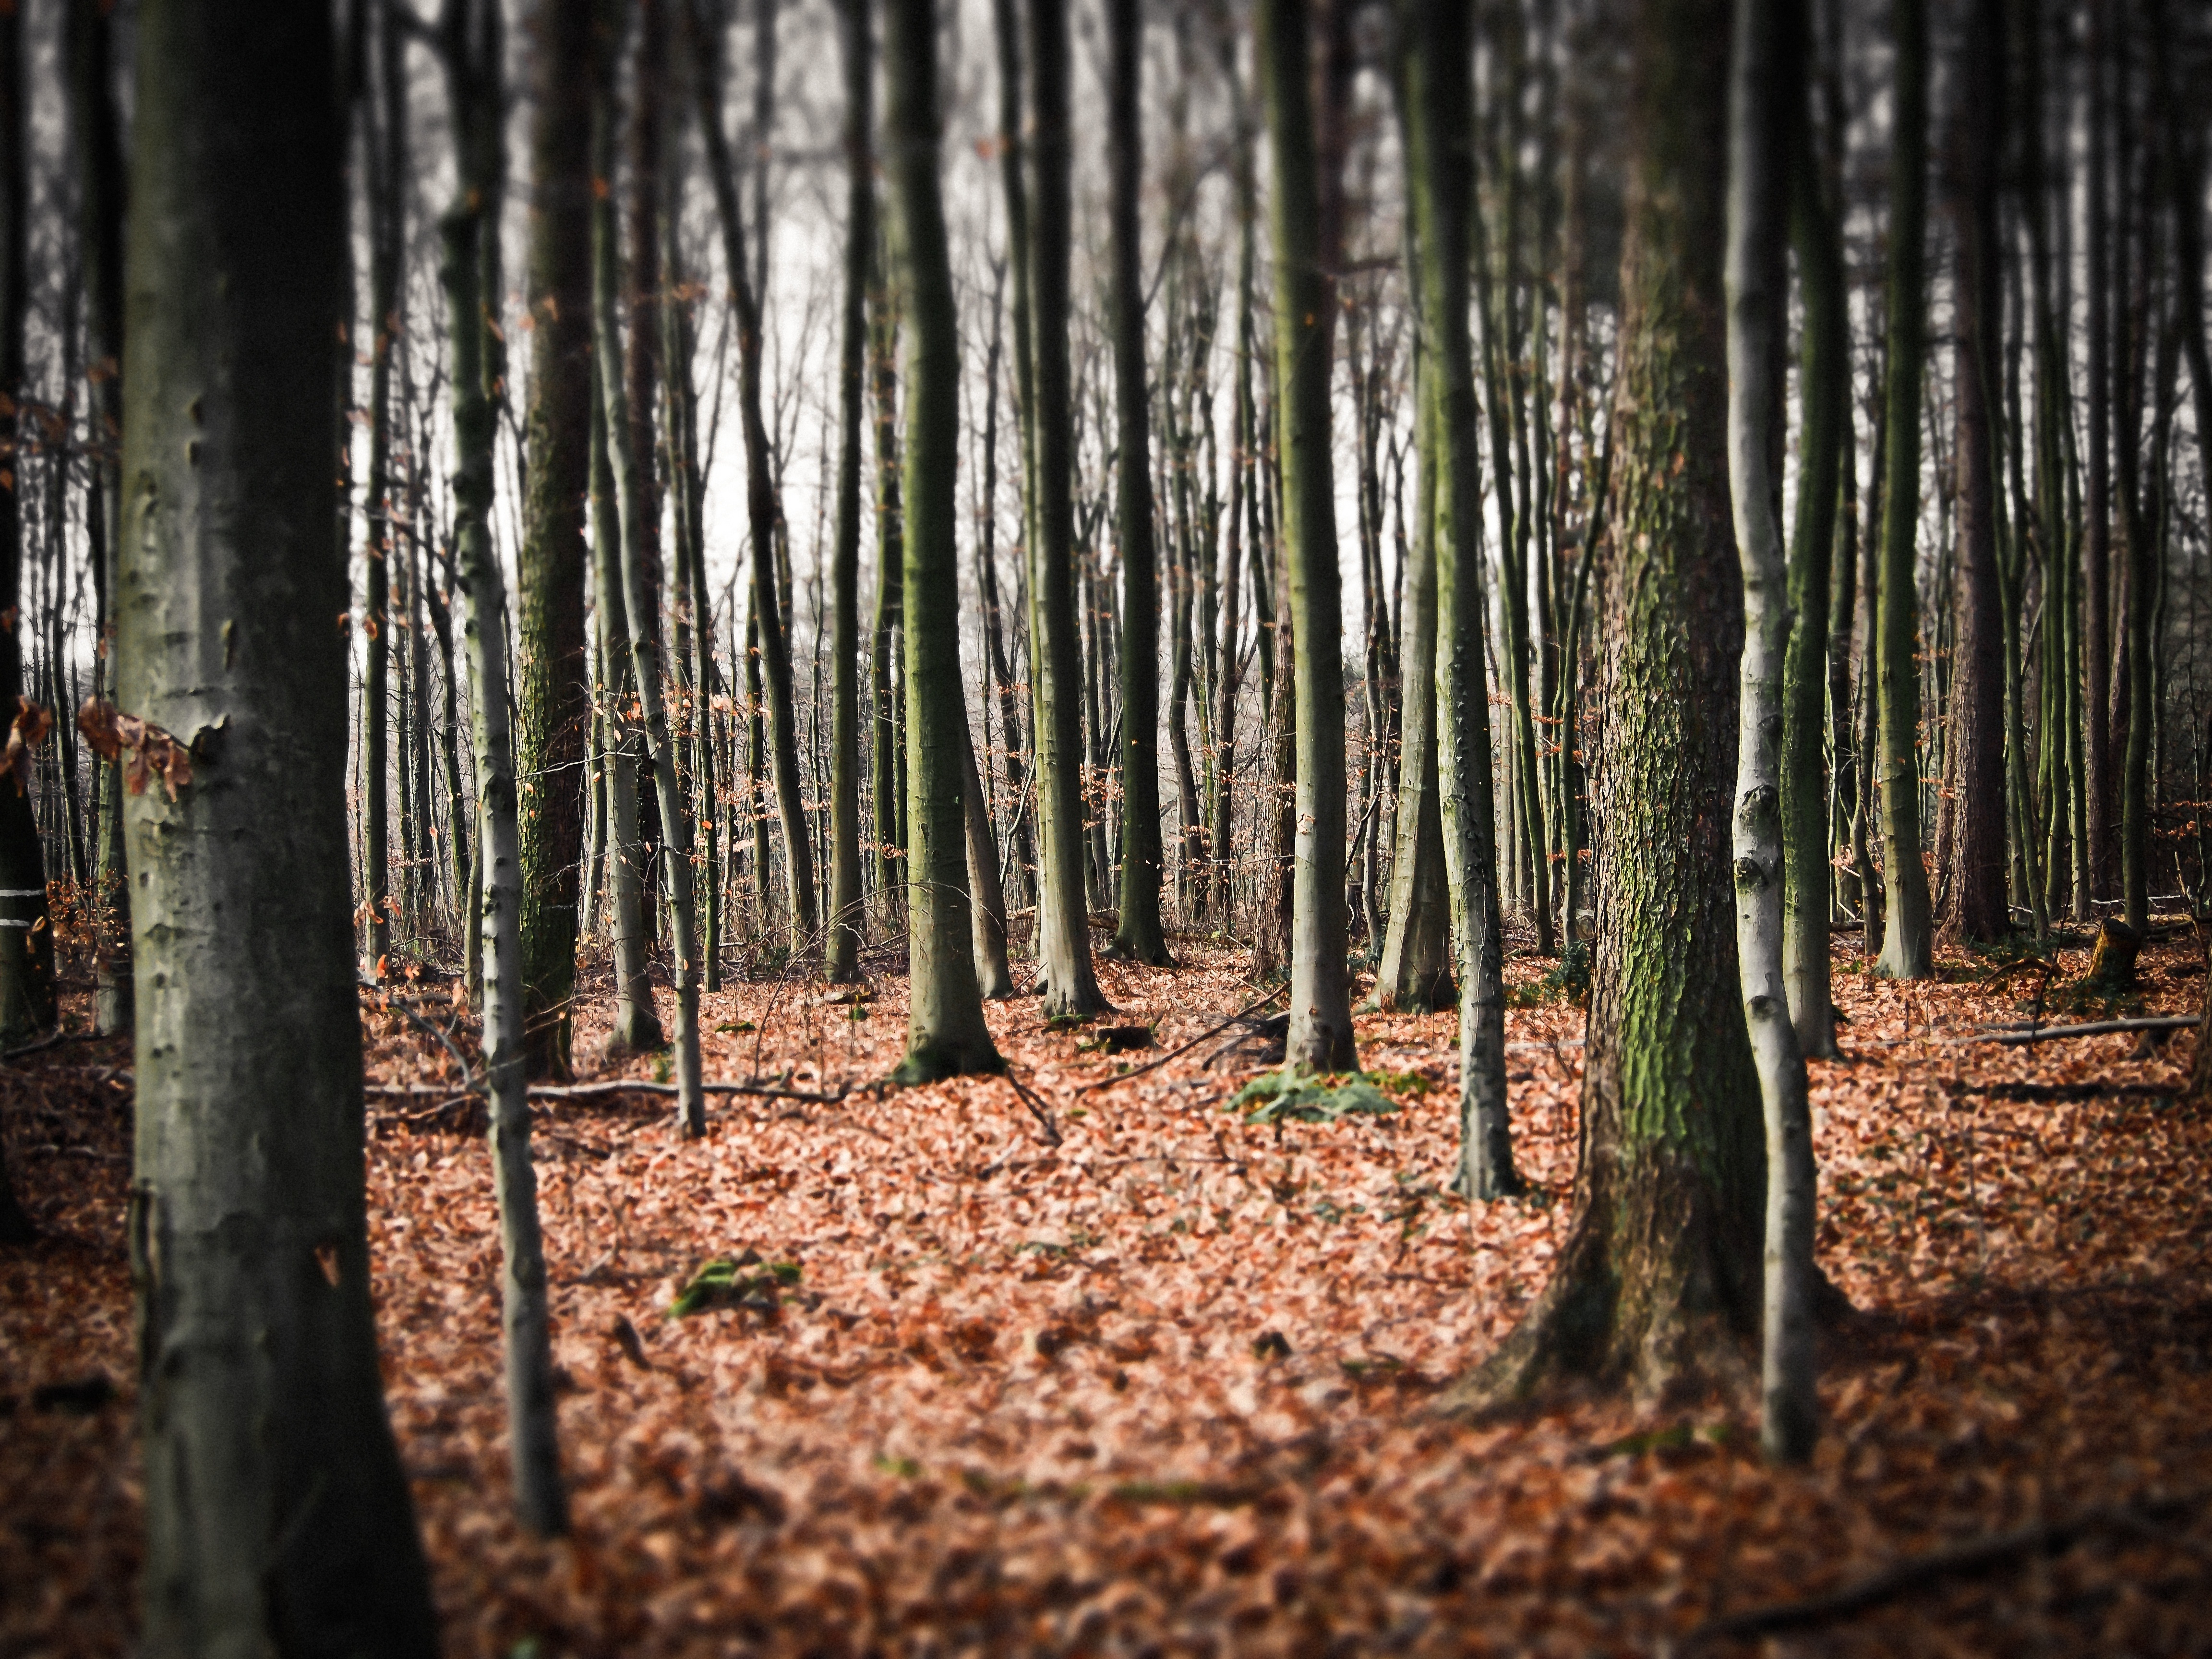
landscape, tree, nature, forest, branch, plant, wood, sunlight, leaf, trunk, dark, autumn, soil, season, trees, deciduous, weird, grove, gloomy, woodland, habitat, ecosystem, biome, natural environment, woody plant, temperate coniferous forest